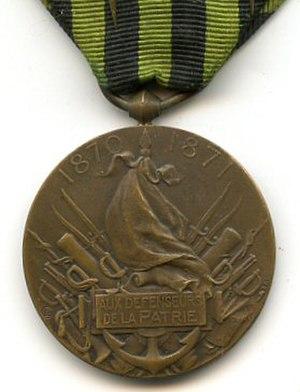
Médaille commémorative de la guerre 1870–1871 (France) REVERS
La médaille commémorative de la guerre 1870-1871 est une médaille créée par la loi du 9 novembre 1911 décernée aux combattants de la guerre de 1870-1871 qui justifiaient de leur présence sous les drapeaux, en France ou en Algérie, entre les mois de juillet 1870 et de février 1871 inclus.
La guerre franco-allemande de 1870, parfois appelée guerre franco-prussienne ou guerre de 1870, est un conflit qui opposa, du 19 juillet 1870 au 28 janvier 1871, la France à une coalition d'États allemands dirigée par la Prusse et comprenant les vingt et un autres États membres de la confédération de l'Allemagne du Nord ainsi que le royaume de Bavière, celui de Wurtemberg et le grand-duché de Bade. Cette guerre fut considérée par Otto von Bismarck, Premier ministre prussien, qui fit tout pour qu'elle advienne, comme une conséquence de la défaite prussienne lors de la bataille d'Iéna de 1806 contre l'Empire français.